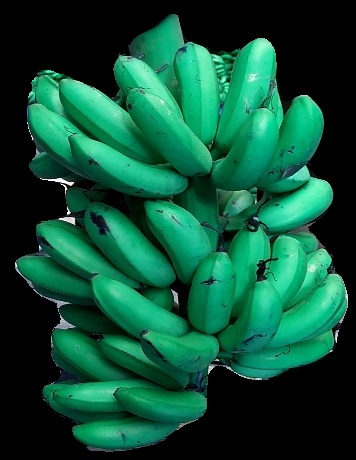
Variety: rasbale
Grade: grade1